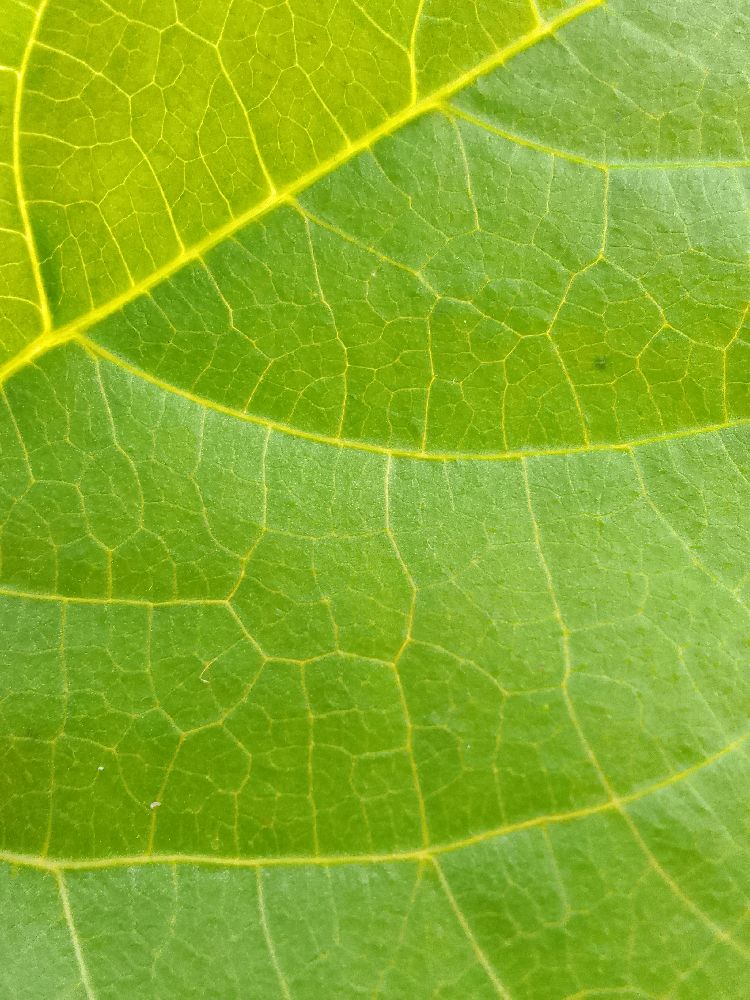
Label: healthy